Bennwihr station

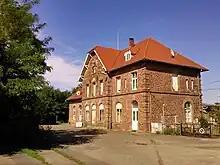
Station building in 2015.

Gare de Bennwihr is a former railway station in Bennwihr in the department of Haut-Rhin, region Grand Est in eastern France. It was on the rail line from Strasbourg to Colmar.